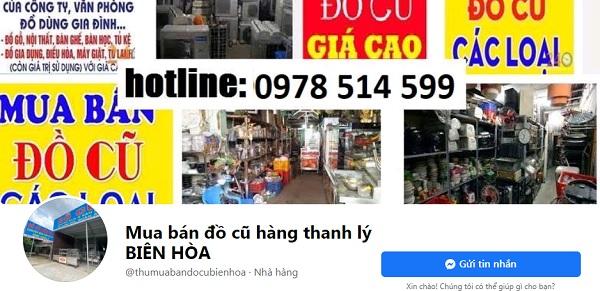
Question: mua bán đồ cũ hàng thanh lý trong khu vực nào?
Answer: biên hòa